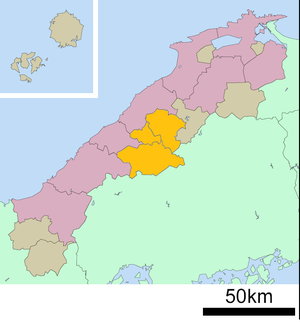
Le district d'Ōchi est un district de la préfecture de Shimane au Japon. Selon l'estimation du 1ᵉʳ décembre 2011, sa population était de 20 777 habitants pour une superficie de 808,53 km², donnant ainsi une densité de population de 25,7 hab./km².